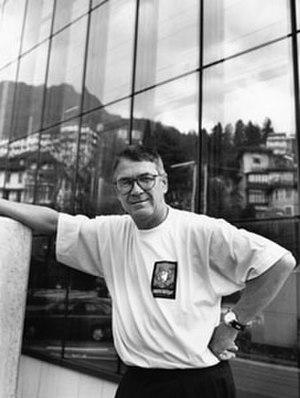
Claude Nobs
Le Montreux Music et Convention Centre est un complexe situé à Montreux, dans le canton de Vaud en Suisse.
Claude Nobs, né le 4 février 1936 à Montreux dans le canton de Vaud en Suisse, décédé le 10 janvier 2013 à Lausanne, est un organisateur de spectacle suisse. Il fut le fondateur et directeur du Festival de jazz de Montreux.